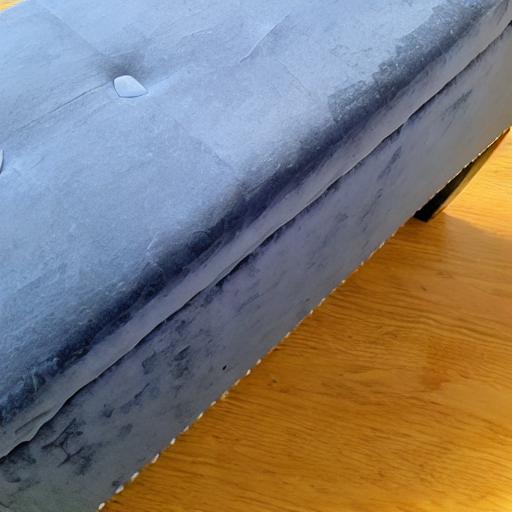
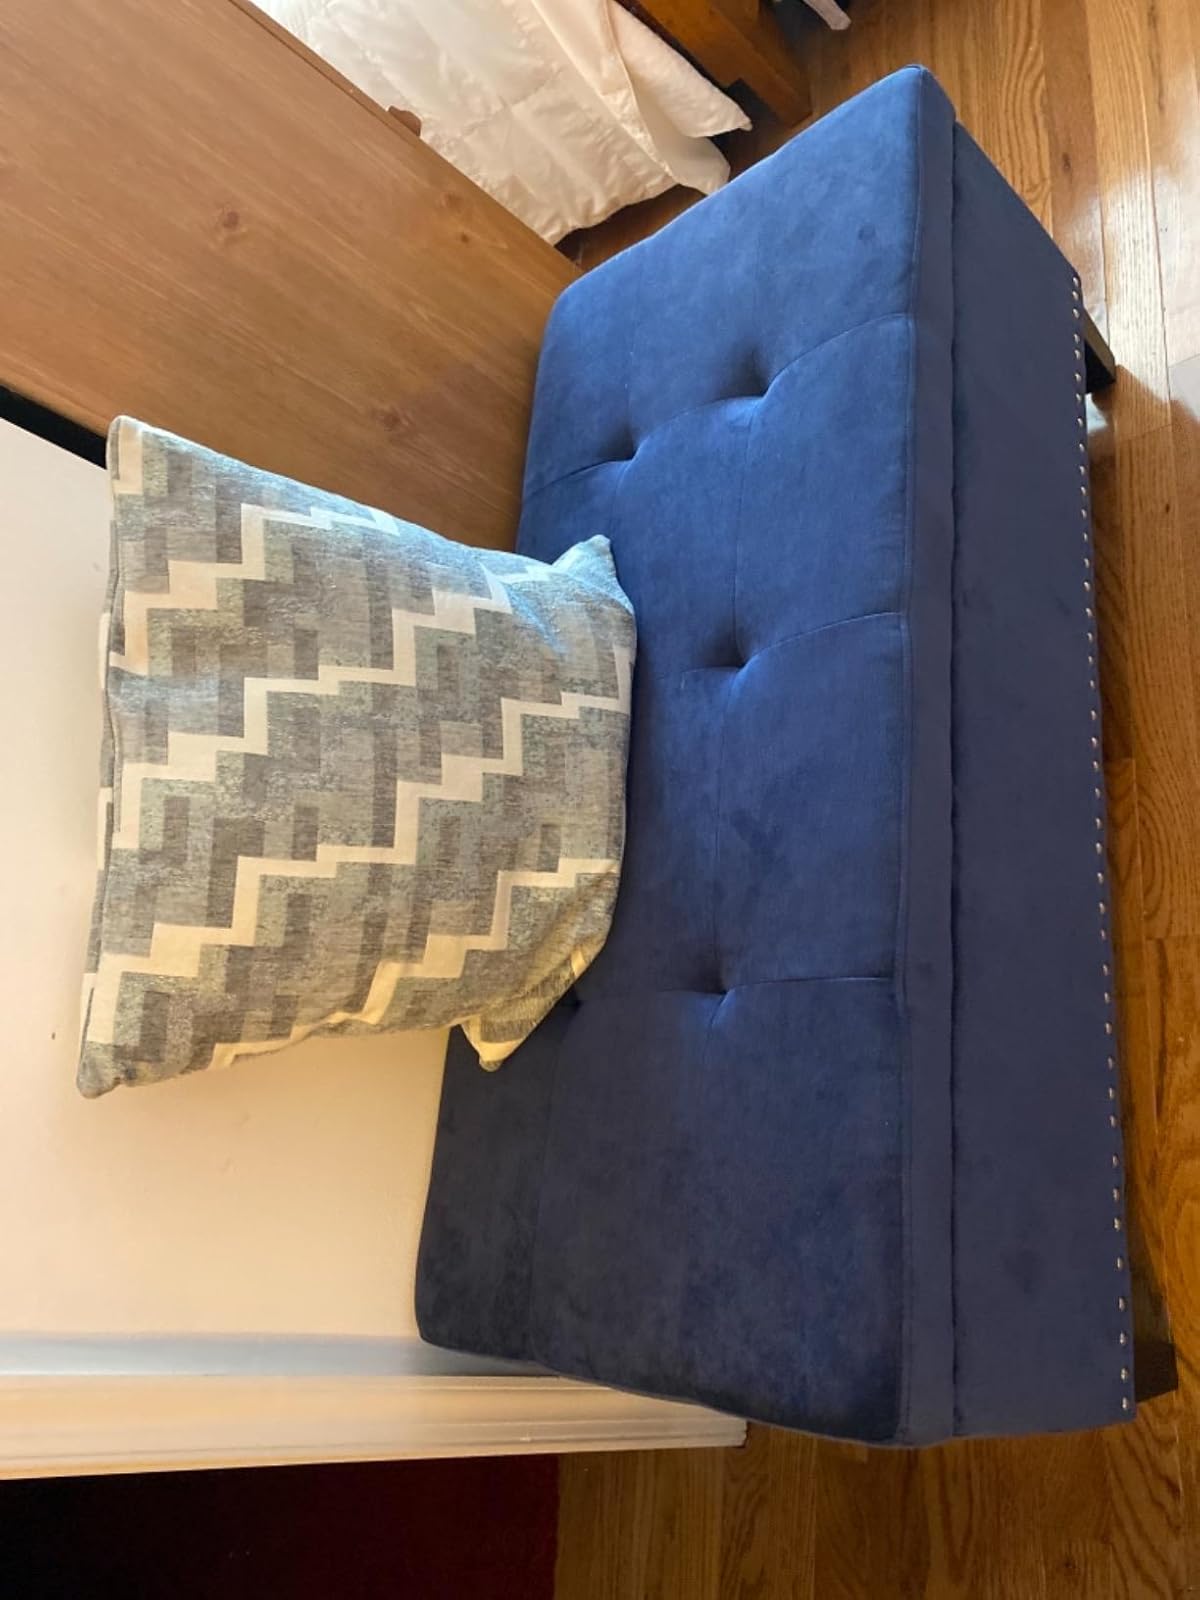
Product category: stool
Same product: no